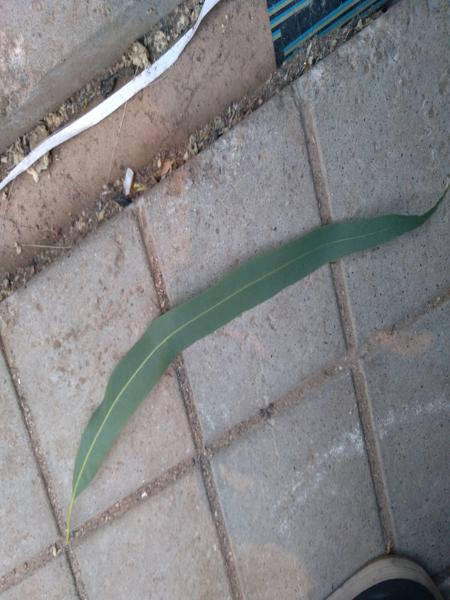
Plant: Eucalyptus